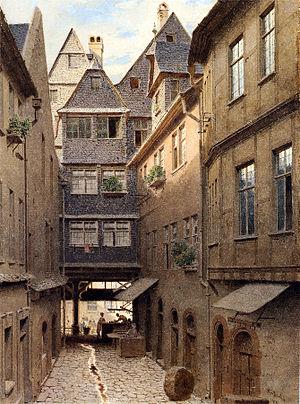
Carl Theodor Reiffenstein est un peintre allemand de paysages et de sujets d'architecture.